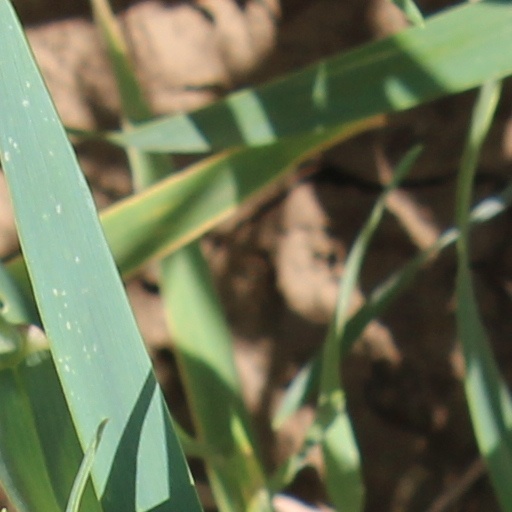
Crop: wheat